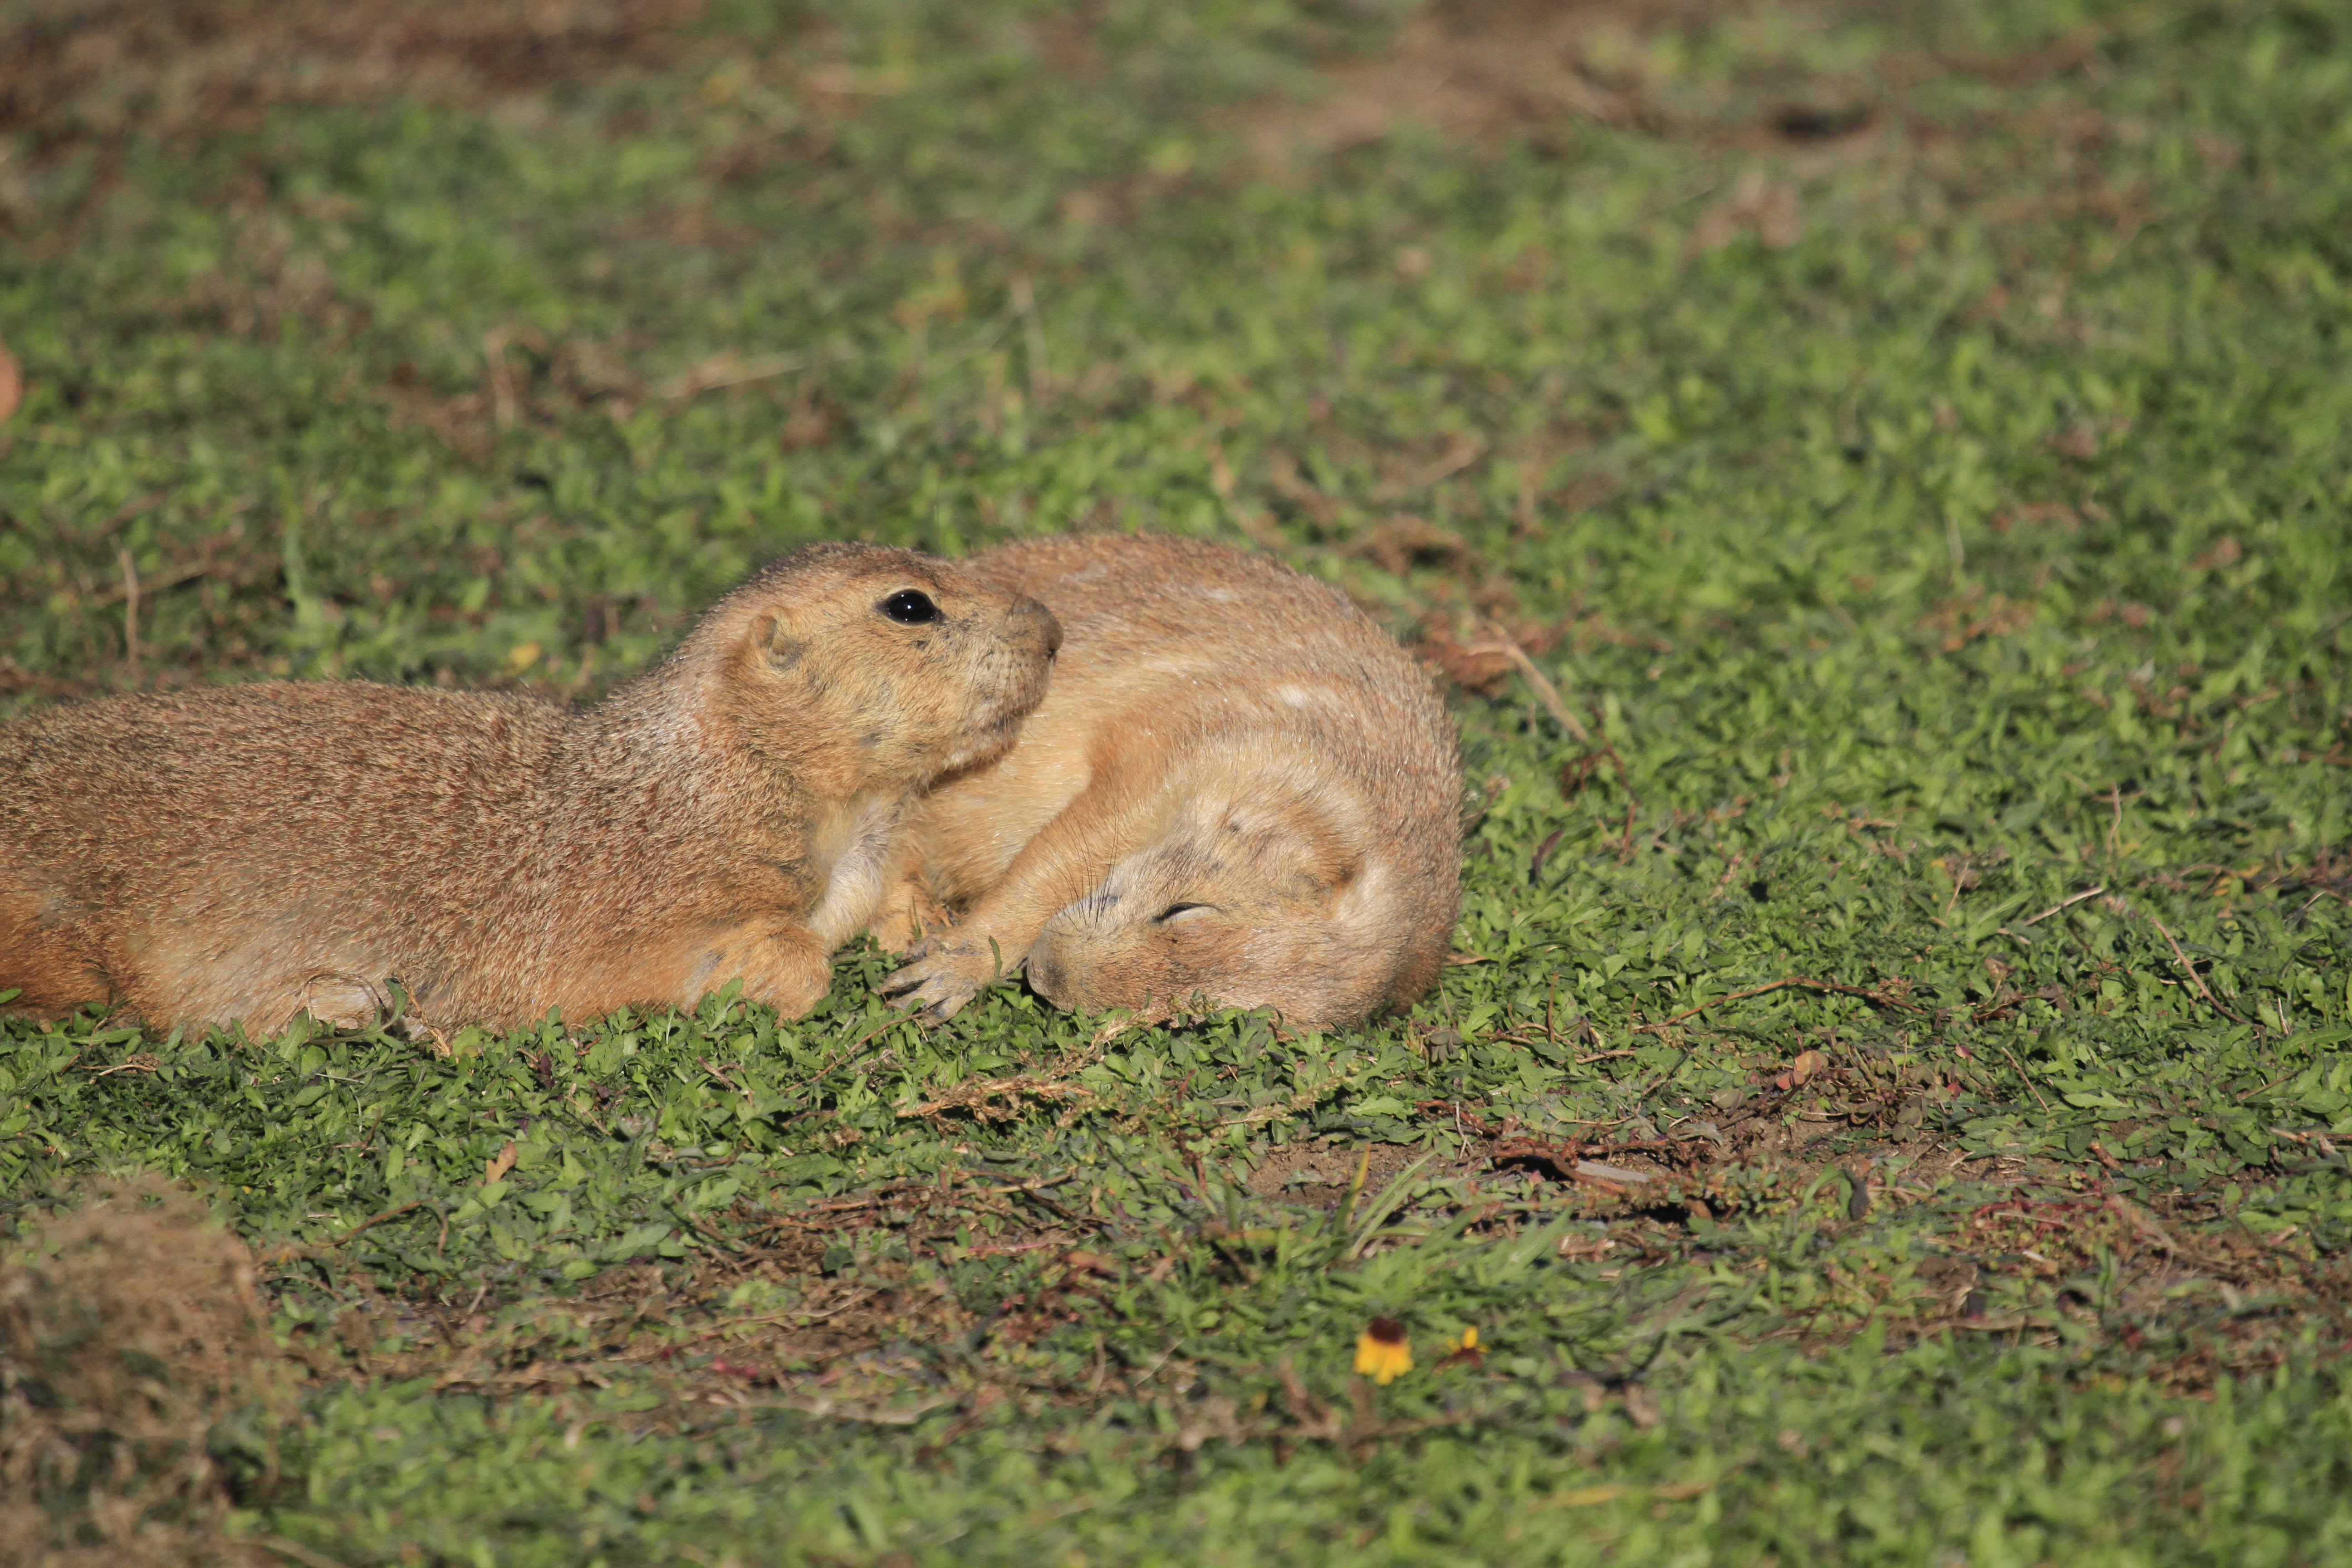
grass, wildlife, mammal, squirrel, rodent, fauna, rabbit, prairiedog, vertebrate, oklahoma, marmot, larrysmith, wichitamountains, prairie dog, rabits and hares